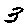
Label: 3